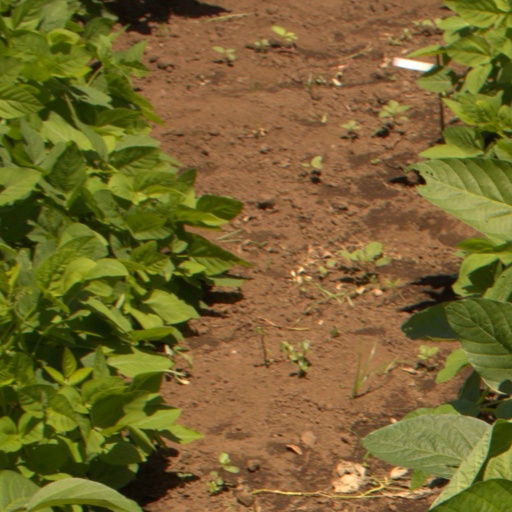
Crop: soybean